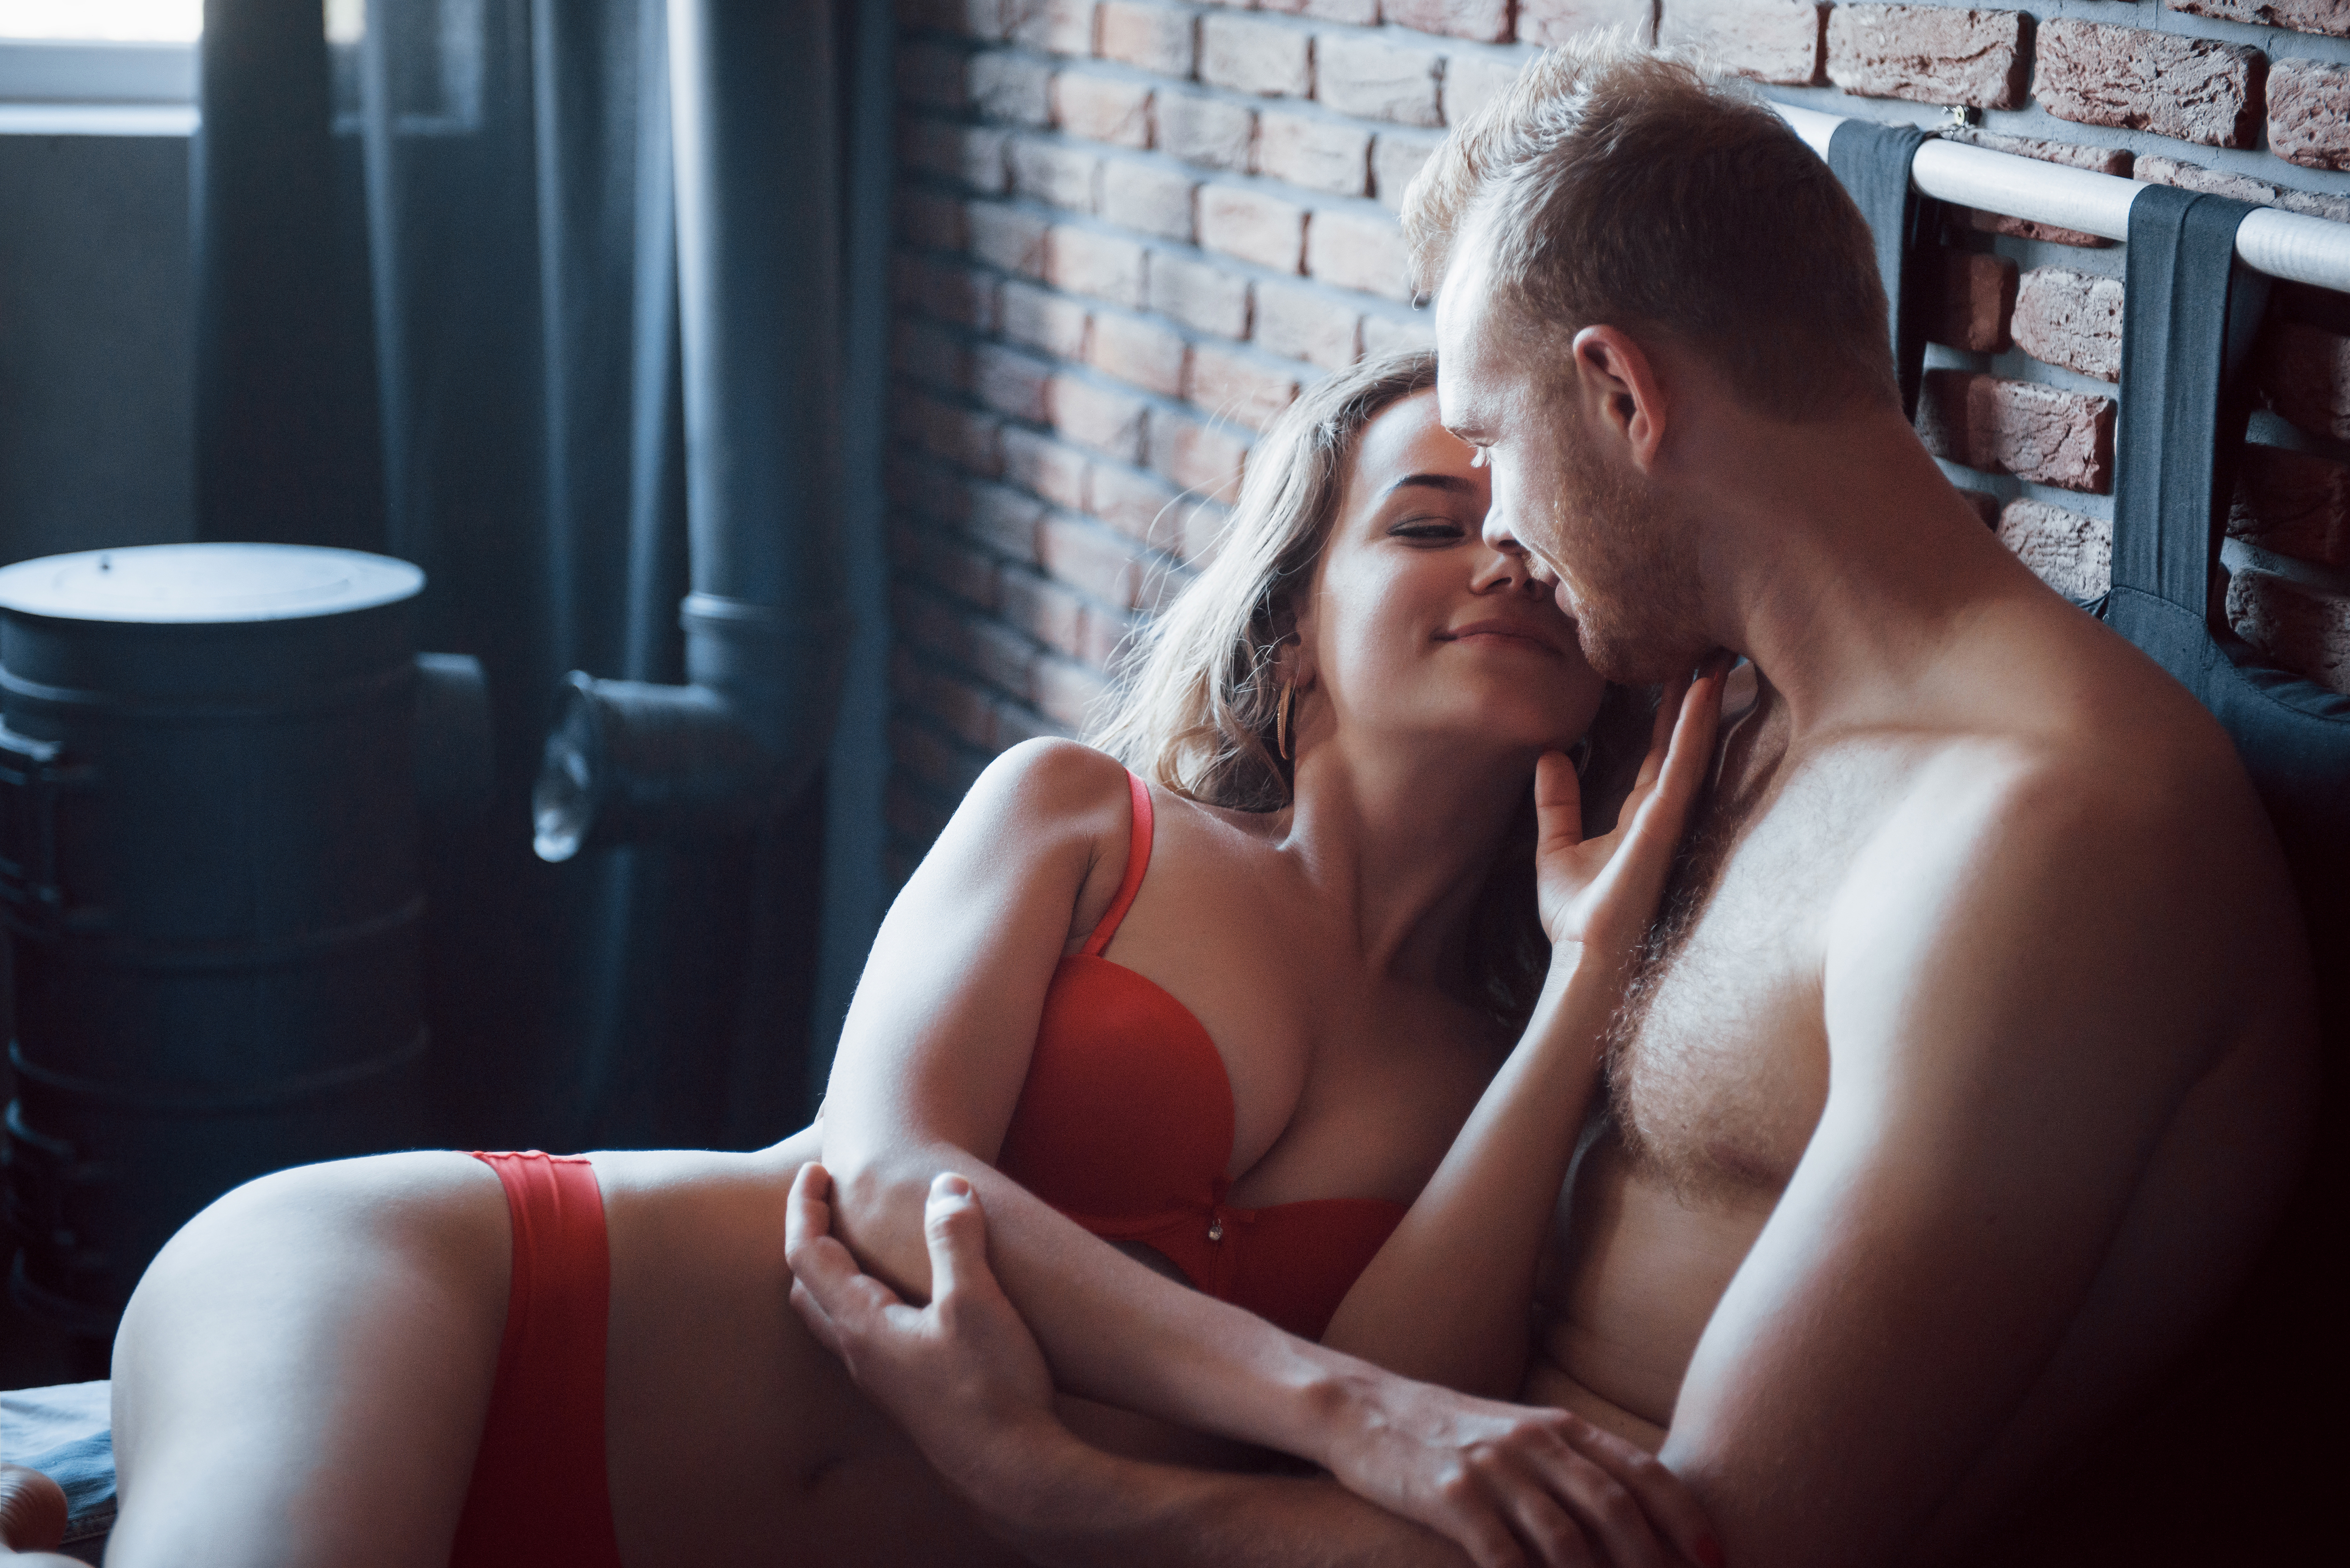
couple, sex, having, nude, topless, woman, adult, affection, attractive, beautiful, bed, bedroom, blanket, body, brunette, caucasian, cheerful, desire, female, girl, guy, handsome, happy, hug, indoor, intimacy, intimate, kissing, love, lover, macho, male, man, muscle, passion, passionate, pillow, pretty, relationship, romance, romantic, satisfaction, seductive, sensual, sensuality, sexual, sexy, tender, together, young, Barechested, hand, mouth, human body, leg, flesh, photography, room, chest, neck, sitting, black hair